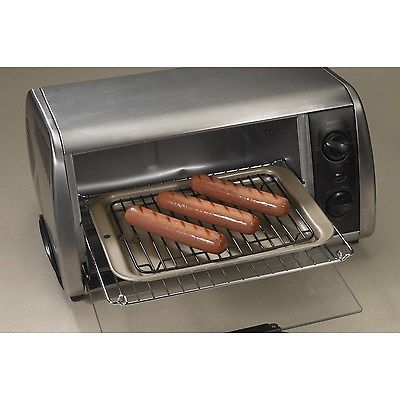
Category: toaster